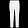
Label: Trouser